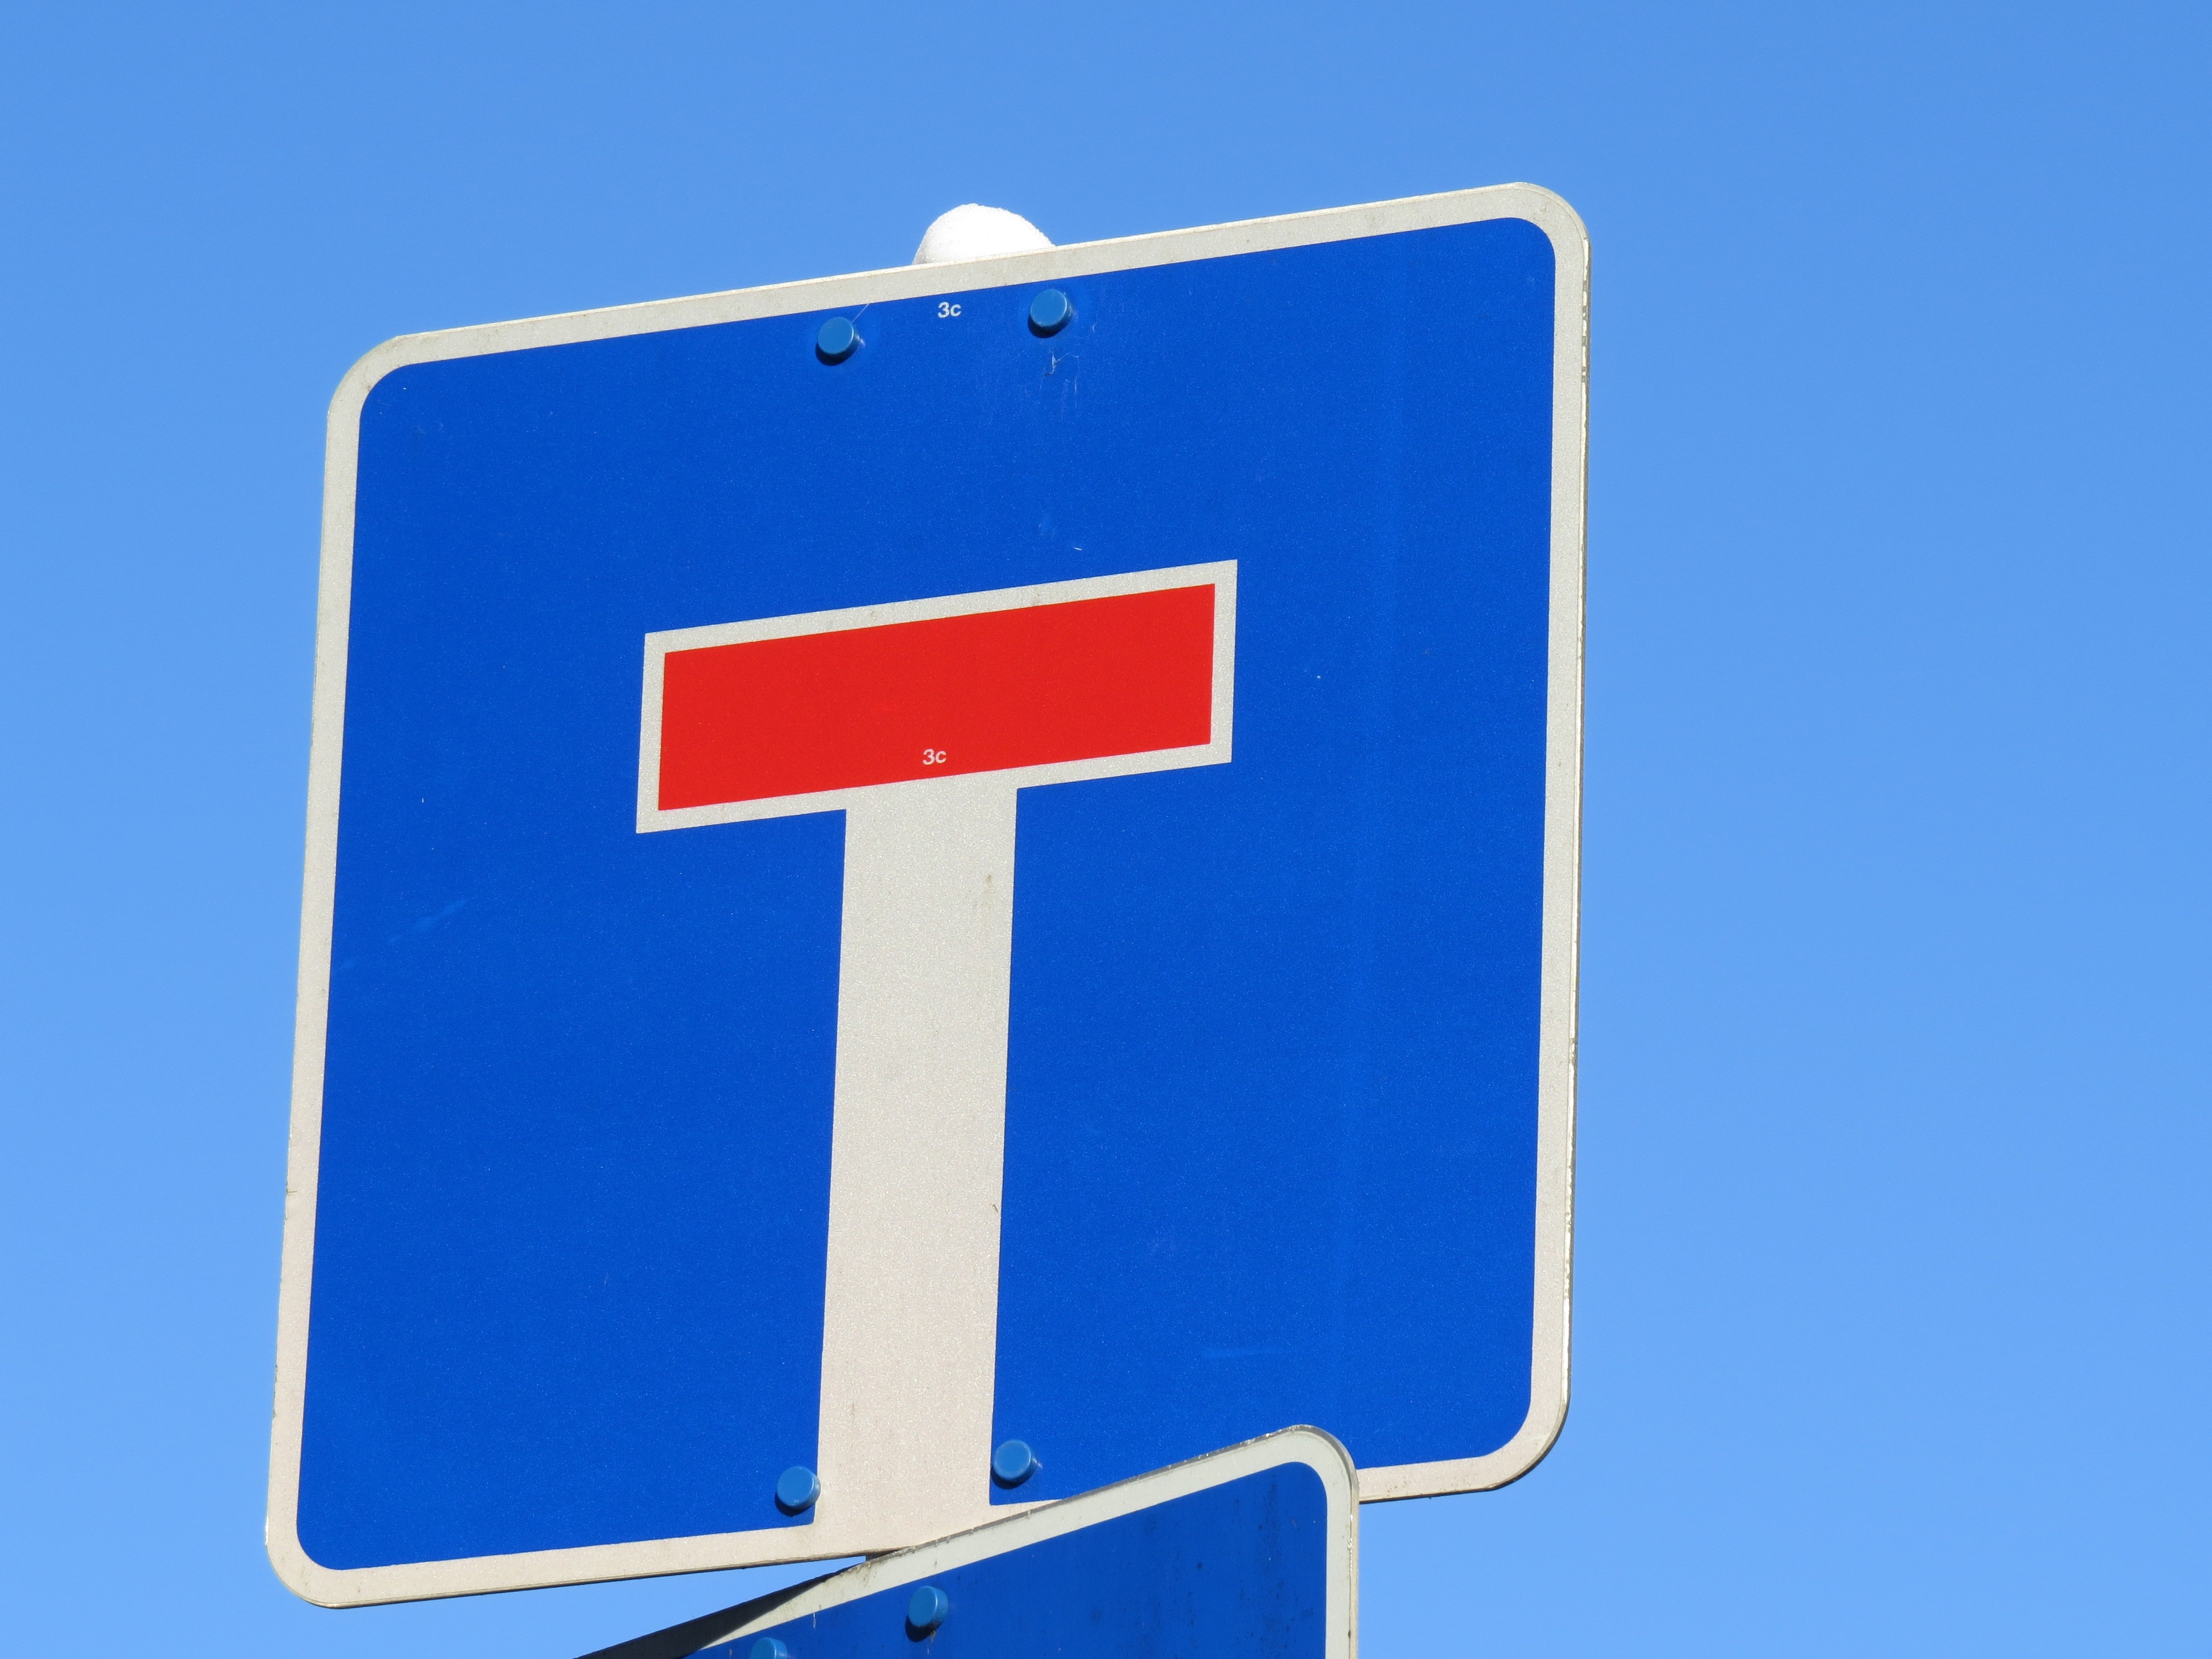
number, sign, line, red, flag, blue, street sign, signage, lighting, road sign, font, signs, traffic sign, traffic signs, dead end